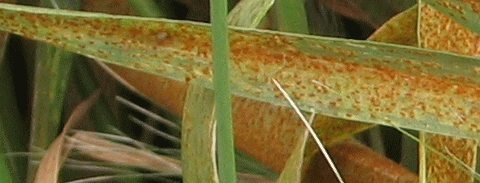
Label: Wheat___Brown_Rust